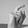
ASL letter: X